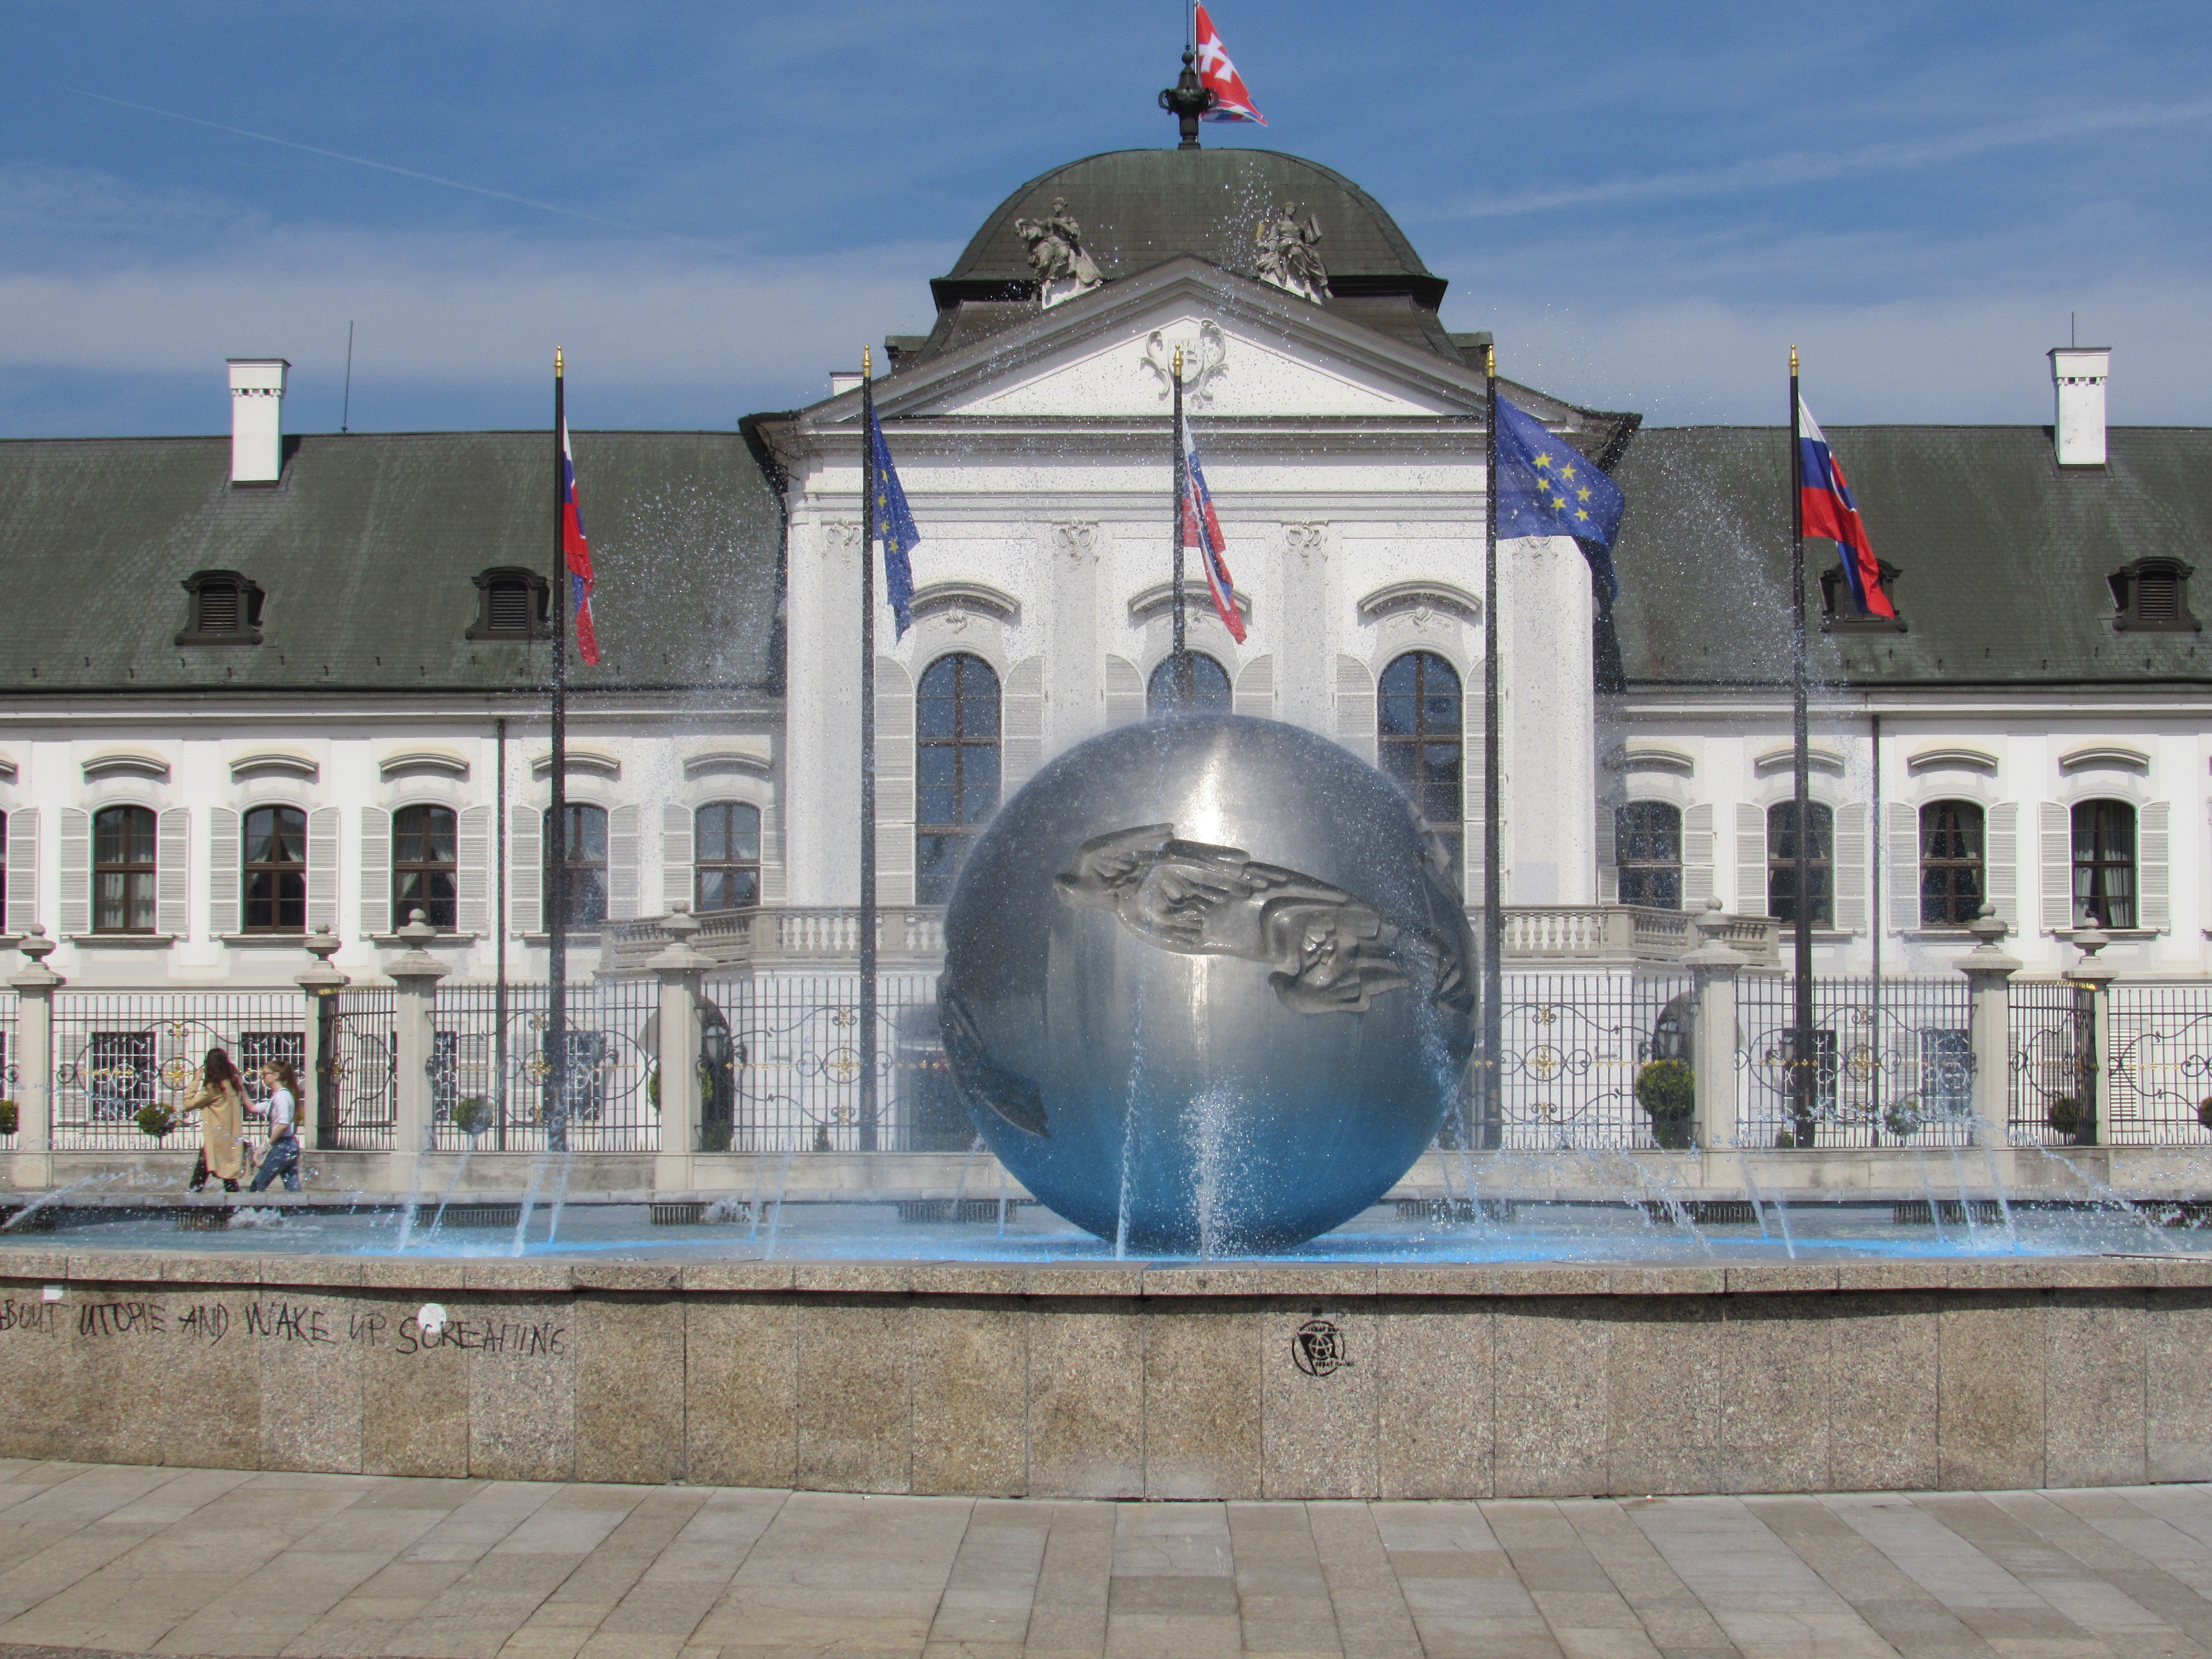
building, landmark, parliament, bratislava, slovakia